Wright & Wright Architects

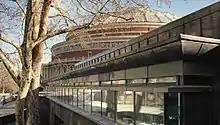
The Royal College of Art Library, London

The practice was founded by Sandy and Clare Wright in 1994. Since winning a competition in 1995 to design the Royal College of Art's library in central London, Wright & Wright have undertaken projects for higher education and culture, including a new library and study centre for St John's College, Oxford, the Longwall Library for Magdalen College, Oxford, and the Women's Library in London. Through this work, the practice has delivered projects for institutions such as the Victoria and Albert Museum, the National Gallery, the Church of England (a library and archive at Lambeth Palace) and the Museum of the Home in London.